Konkani language

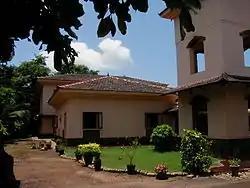
The campus of the Thomas Stephens Konknni Kendr (TSKK), a research institute working on issues related to the Konkani language, located at Alto Porvorim, near Panaji in Goa

Goan Konkani refers to all the central dialects of the Konkani macrolanguage except for those that fall under Maharashtri Konkani. These dialects are collectively assigned the language code under the ISO 639-3 classification.